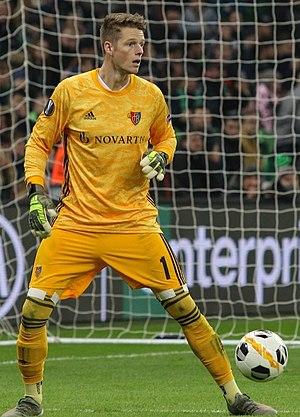
Jonas Omlin, né le 10 janvier 1994 à Sarnen, est un footballeur suisse qui évolue au poste de gardien de but au Montpellier HSC.